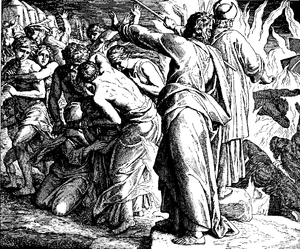
Gravure en bois pour «Die Bibel in Bildern», 1860. Português: Povo de israel murmurou contra o Senhor, e Ele os consumiu com fogo. Nm. 11:1"